The African Church

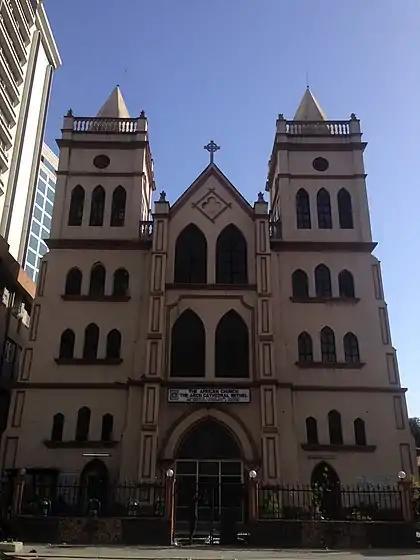
The Arch Cathedral Bethel, Lagos

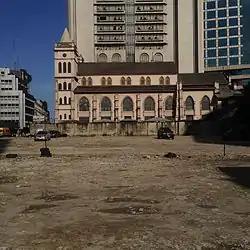
The Arch Cathedral Bethel, Lagos

The African Church is a Christian denomination that was established in the British colonial areas that later became Nigeria in 1901. It was established after strong disagreements arose between the European leadership of the Anglican Church and the native African leadership. Following the installation of Bishop Samuel Ajayi Crowther, a black African leader of the Anglican Church and translator of the Bible into the Yoruba language, as the head of Church of Nigeria, a number of African clerics obtained progressive education but did not advance in the leadership of the Church. This led to schisms that finally led to the formation of the indigenous African Church. Since 1983 clergy are trained at the African Church College of Theology which since 1992 has been affiliated with the University of Ibadan. The church runs three schools, two hospitals and some social centres and development projects.